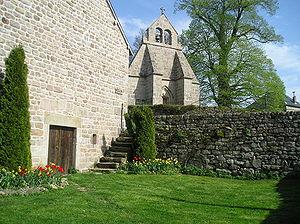
Gentioux-Pigerolles [ ʒãsju piʒəʁɔl] est une commune française située dans le département de la Creuse en région Nouvelle-Aquitaine. Sous l'Ancien Régime, le village appartenait au comté de la Marche.